The Letter (1997 film)

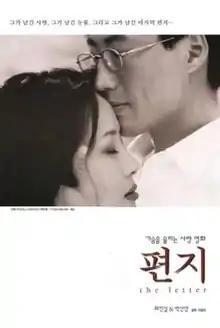
Theatrical poster

The Letter is a 1997 South Korean film starring Choi Jin-sil and Park Shin-yang.